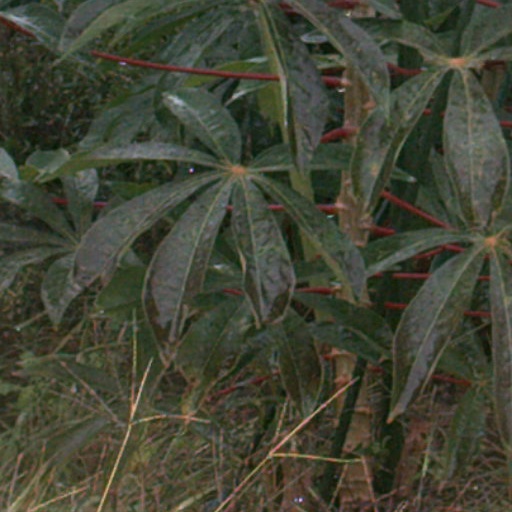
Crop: cassava